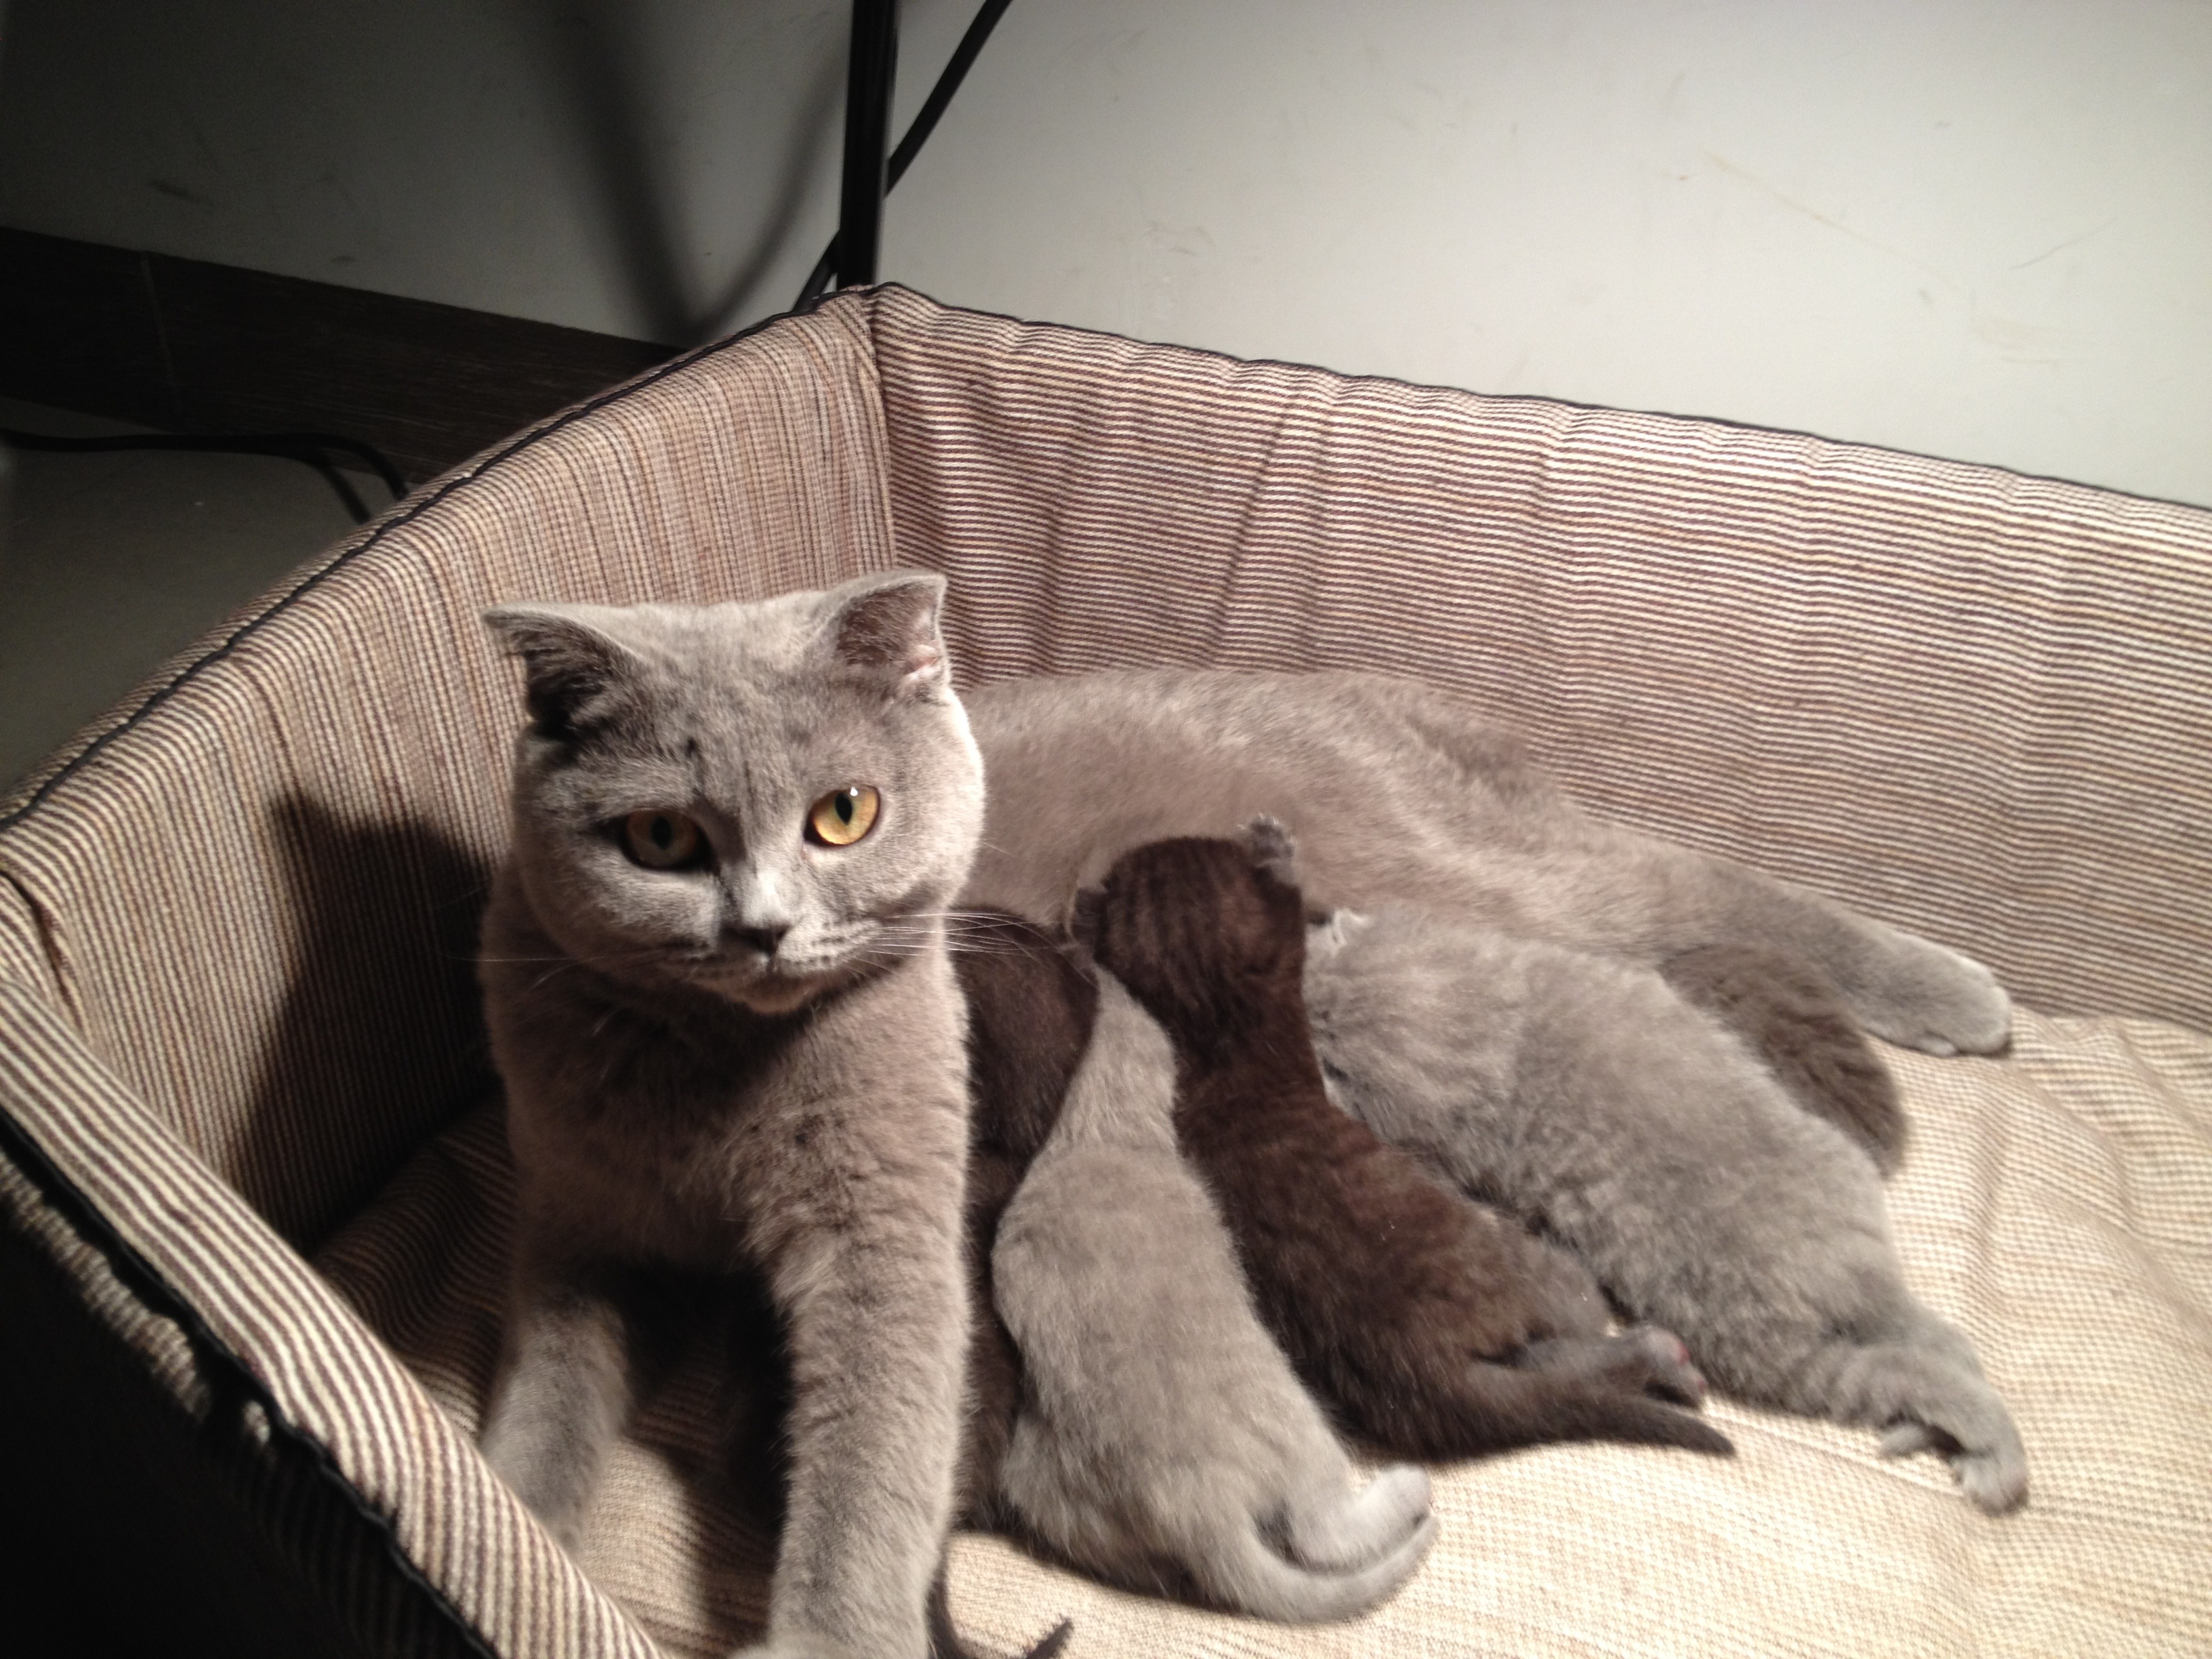
cat, mammal, fauna, whiskers, vertebrate, gaze, british shorthair, european shorthair, breast feeding, small to medium sized cats, cat like mammal, domestic short haired cat